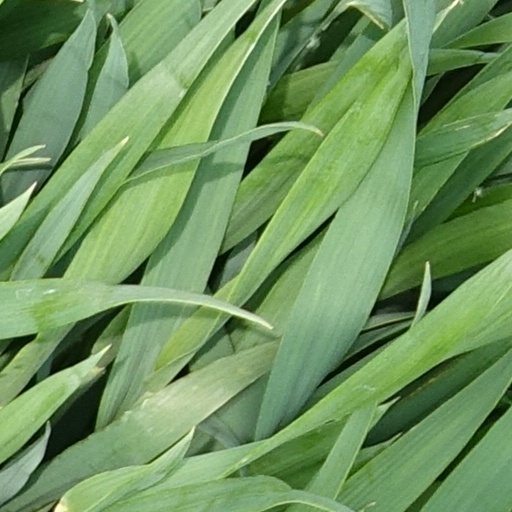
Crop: wheat